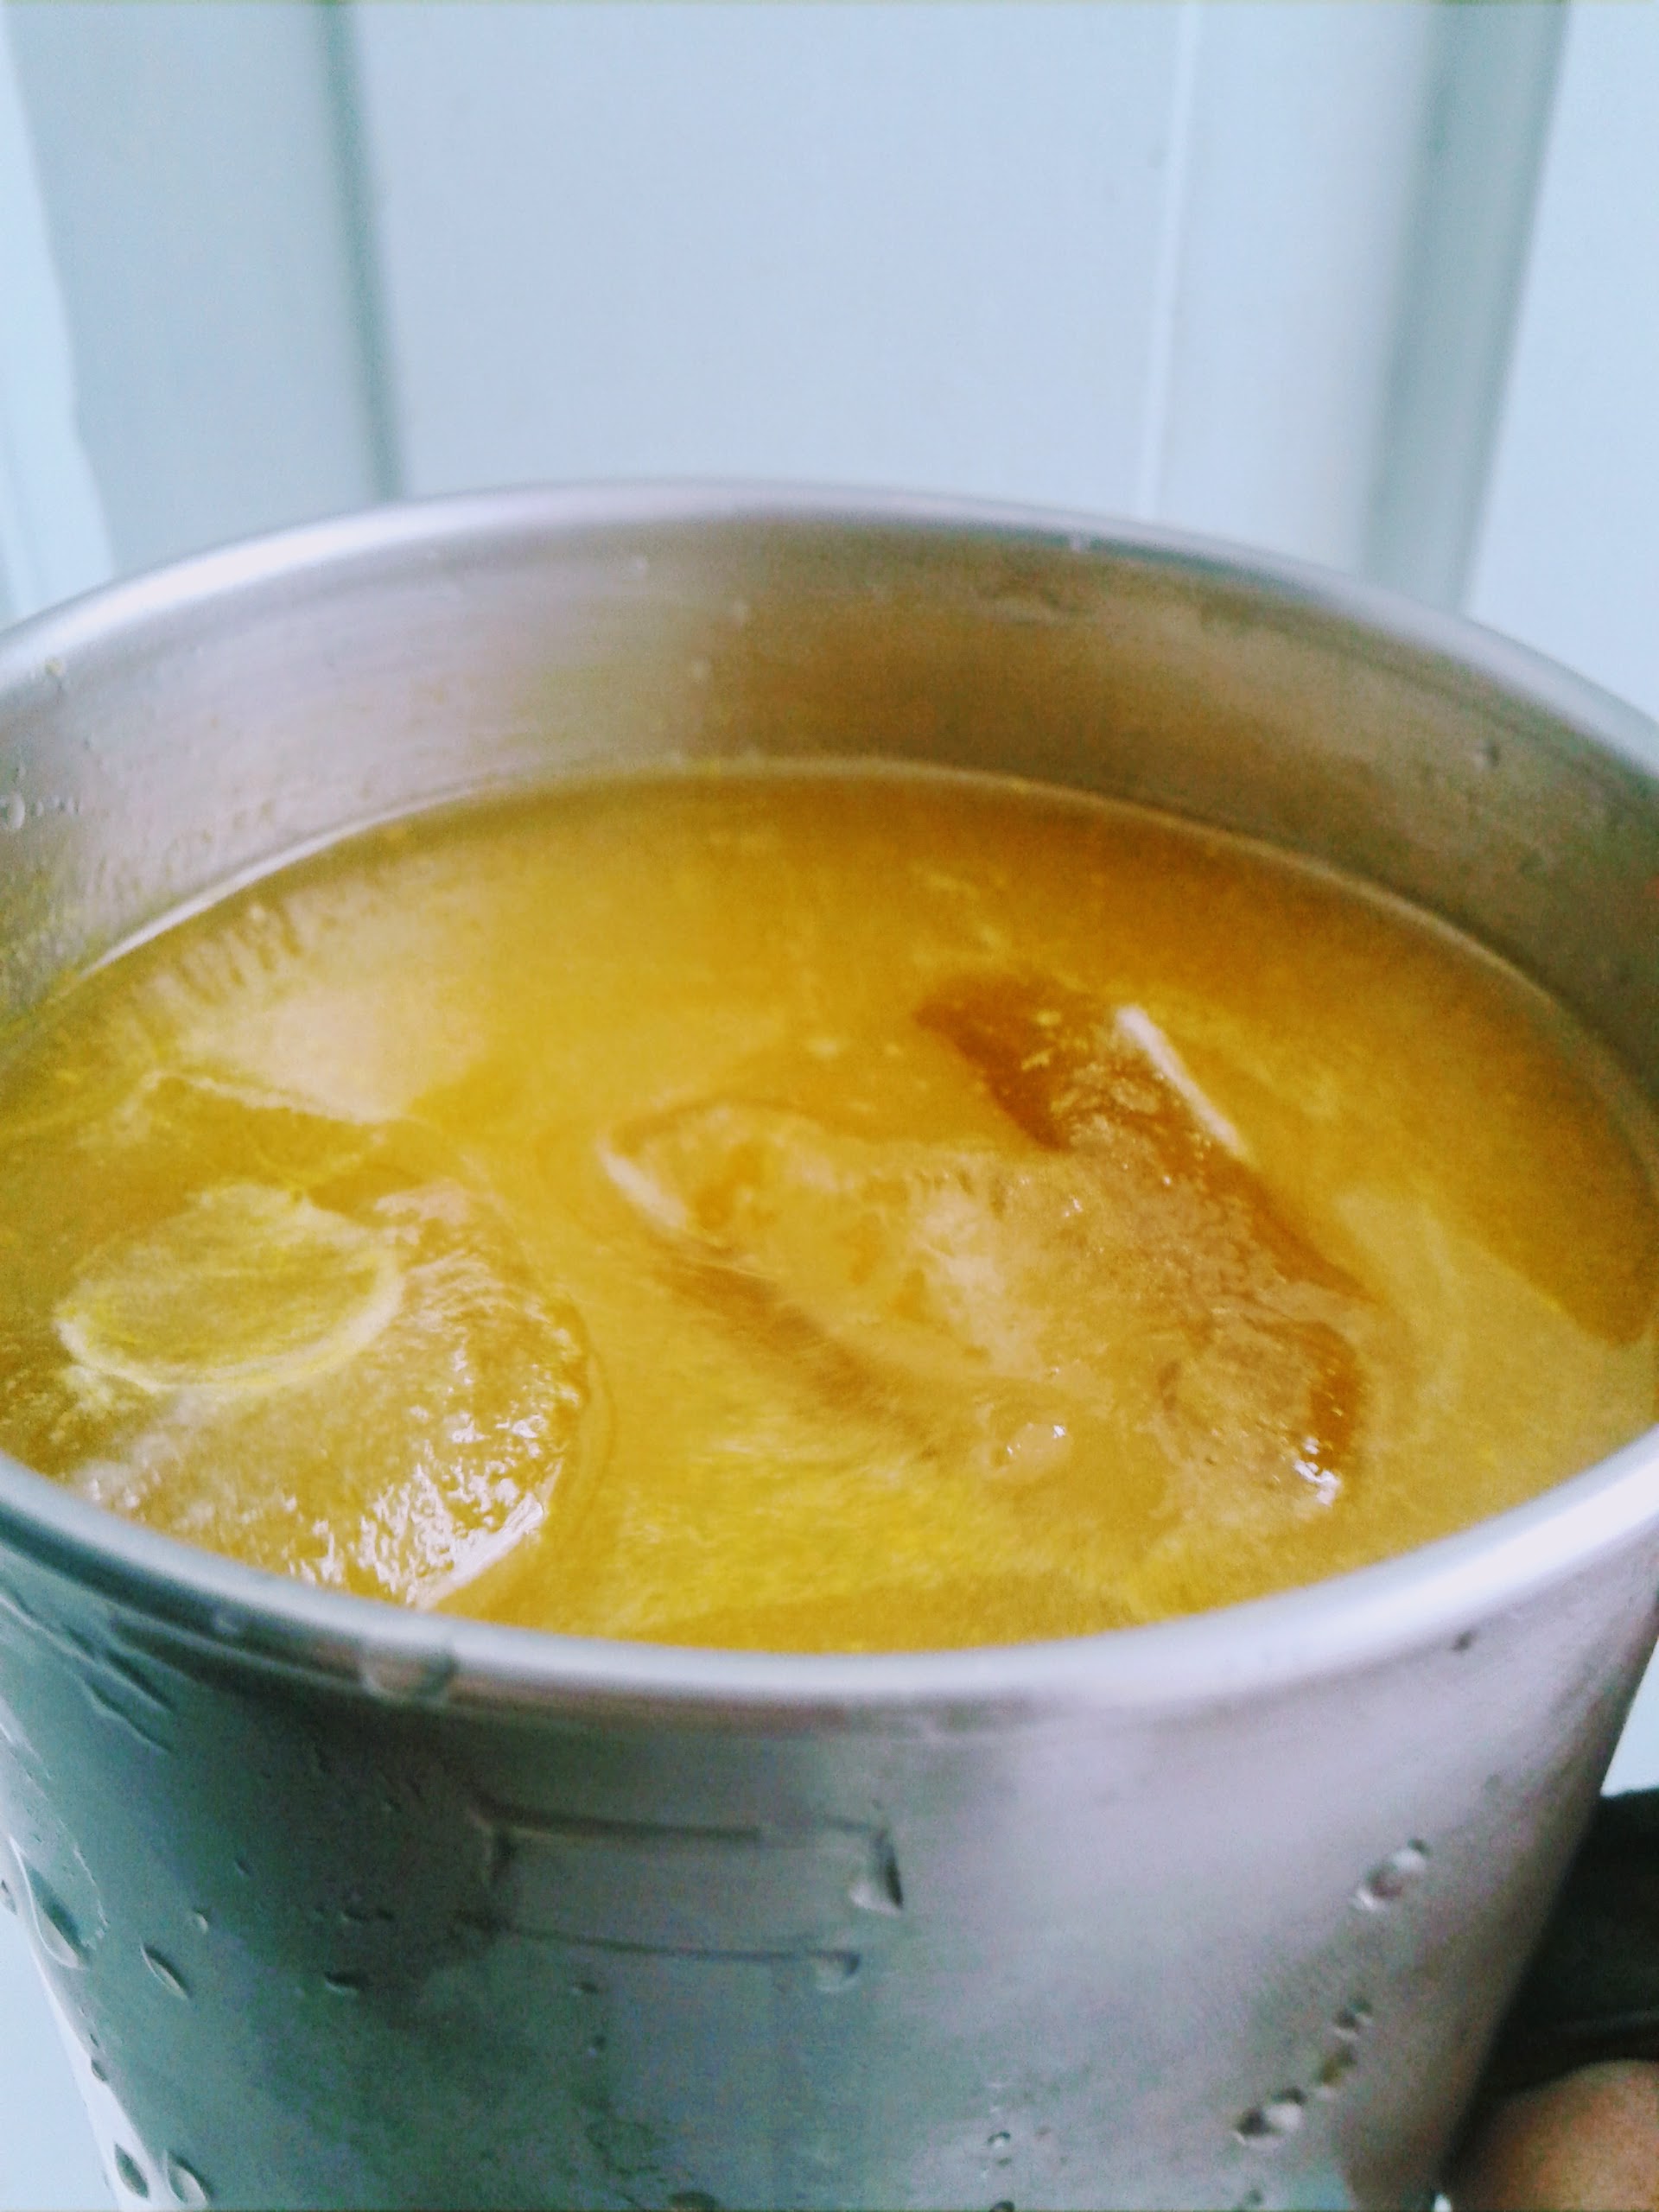
orange, juice, ice, fluid, yellow, liquid, food, ingredient, recipe, soup, dish, bouillon, stock, yellow curry, asian soups, cocktail, Ezogelin soup, egg drop soup, broth, Ciorb